Lahti railway station

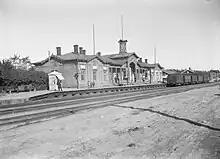
The second station building in Lahti in 1908

During the planning stages of the Saint Petersburg railway, two track alignment options were weighed with regard to connecting the fledgling Finnish railways with the important waterborne route on lake Päijänne: one passing through Anianpelto in Asikkala on the narrow isthmus between lake Vesijärvi and the Päijänne, and another grazing the Vesijärvi on its southern shore, in the village of Lahti in Hollola. The plan to build the line via Lahti was officialized in 1864, largely due to pragmatic reasons: the line turned out approximately shorter than should have it be built through Anianpelto, amounting to a time save of about two hours per trip between Helsinki and St. Petersburg.